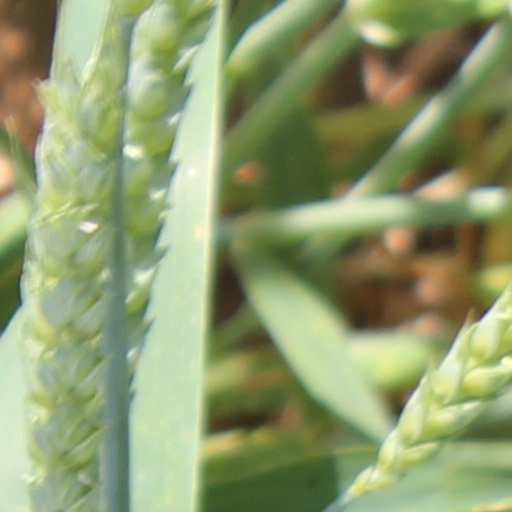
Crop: wheat